Red Baron (1990 video game)

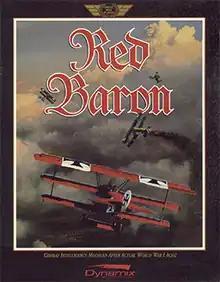
Cover art

Red Baron is a combat flight simulation video game for MS-DOS created by Damon Slye at Dynamix. It was published by Sierra On-Line in 1990. The game was ported for Amiga and Macintosh computers in 1992.